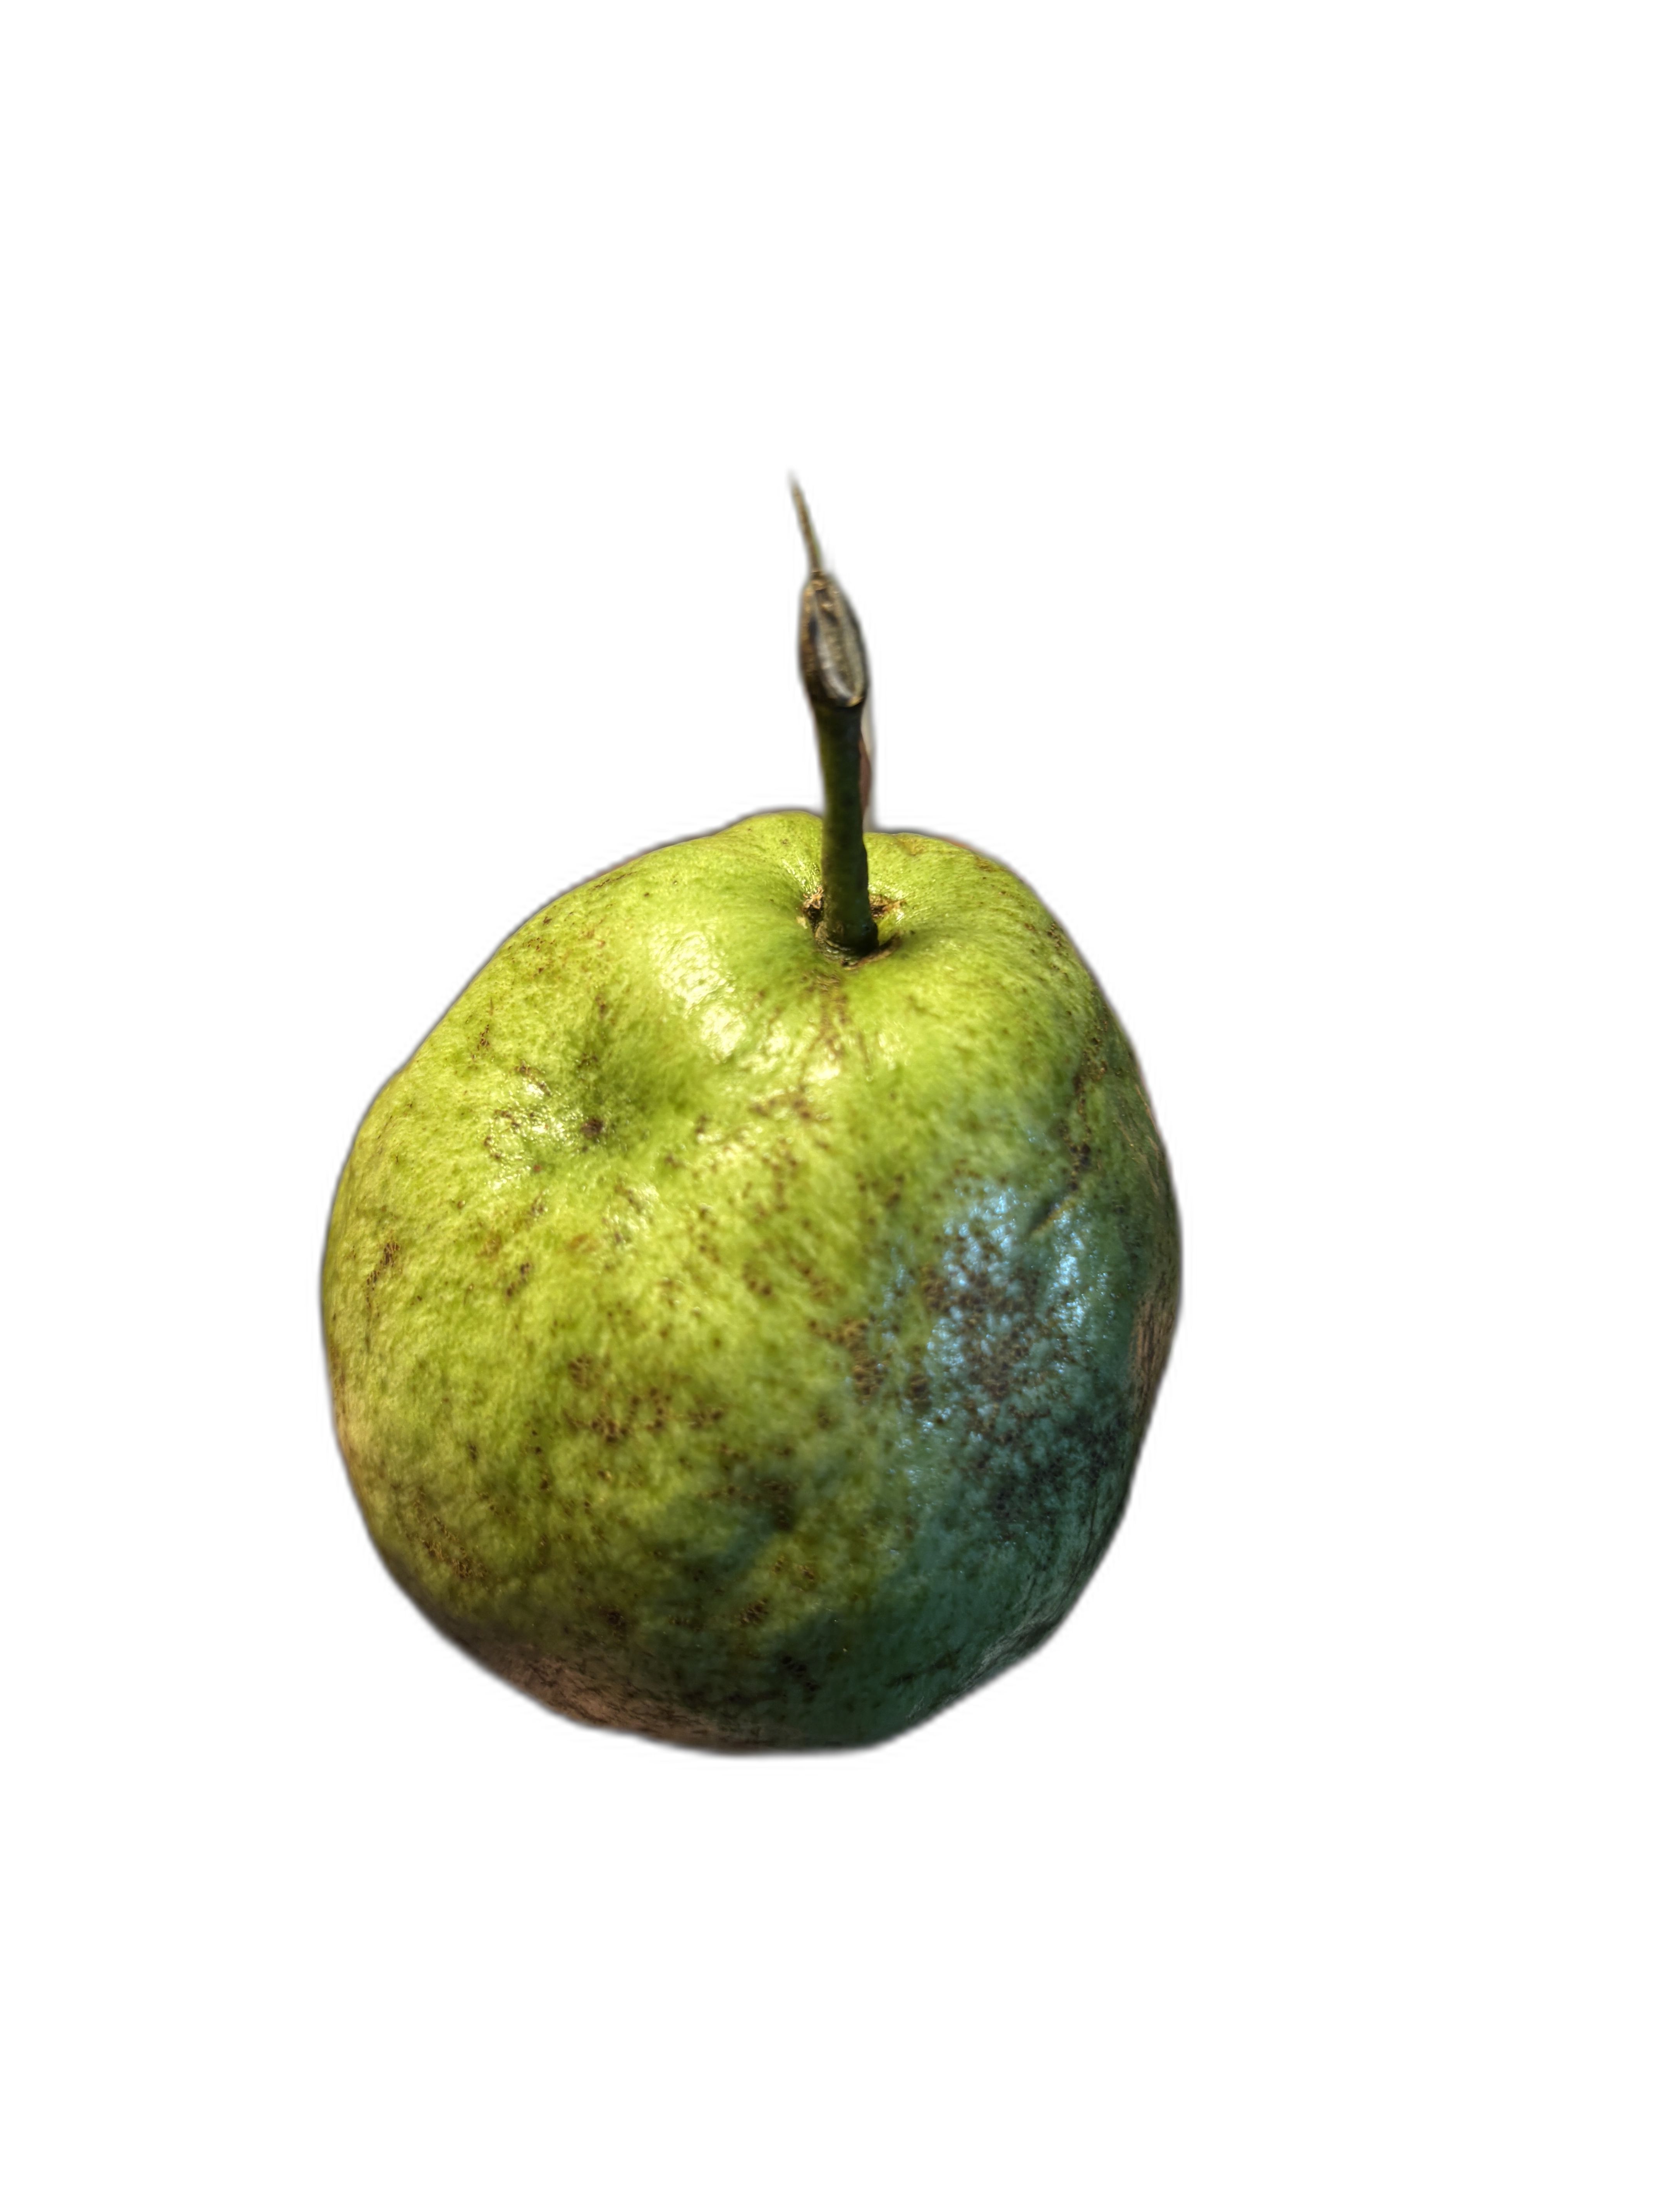
Plant part: fruit
Disease: Scab